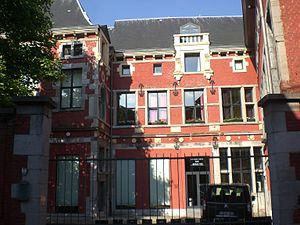
Couvent des Ursulines de Liège en Hors-Chateau au pied des escaliers de Buren
Le patrimoine religieux de Liège jusqu'à la Révolution française compte un palais épiscopal, une cathédrale, sept collégiales, une chartreuse, huit abbayes d'hommes et de femmes, vingt-trois couvents d'hommes et vingt-sept couvents de femmes, trente-deux paroisses, une vingtaine d'hôpitaux et autant d'hospices, une trentaine de béguinages, des dizaines de chapelles, soit plus d'une centaine d'oratoires dont une cinquantaine desservis par des religieux réguliers.
Le couvent des Ursulines de Liège était situé en Hors-Château, au pied des escaliers de la Montagne de Bueren. Appelées par leur fondateur, Étienne Strecheus, suffragant, en provenance de Bordeaux, pour répondre au progrès du protestantisme à Liège, les Sœurs ursulines de Liège vont instruire les jeunes filles liégeoises dans leur couvent en Hors-Château pendant près de trois siècles. Durement affectées par la Révolution française, elles ne sont plus que deux en 1813 quand elles seront enfin pensionnées. Elles meurent en 1817. Les bâtiments du couvent subiront alors les aléas des reconversions. La chapelle est démolie en 1937 après avoir servi au culte protestant.
Cet article présente la liste des couvents et des carmels en Belgique et présente à chaque fois, pour chaque édifice religieux classé par ordre alphabétique, sa localisation, la date et l'origine de sa fondation, son ordre religieux de rattachement, et la situation actuelle du couvent ou du carmel.